History of the Outer Hebrides

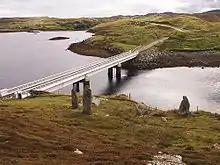
"Tursachan", the "Callanish VIII" megalithic monument on Great Bernera overlooks the bridge from Lewis

The main settlement on the island is Breaclete (Scottish Gaelic: "Breacleit"), home to a small museum. Bernera is also known for its Iron Age (or possibly Pictish) settlement at Bostadh, discovered in 1992 and now covered by sand to preserve it. A replica Iron Age house matching those now buried is sited nearby. The island was also the location of the Bernera Riot, where crofters resisted the Highland clearances.